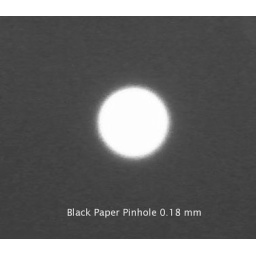
pinhole needle poked in a piece of thin, black paper